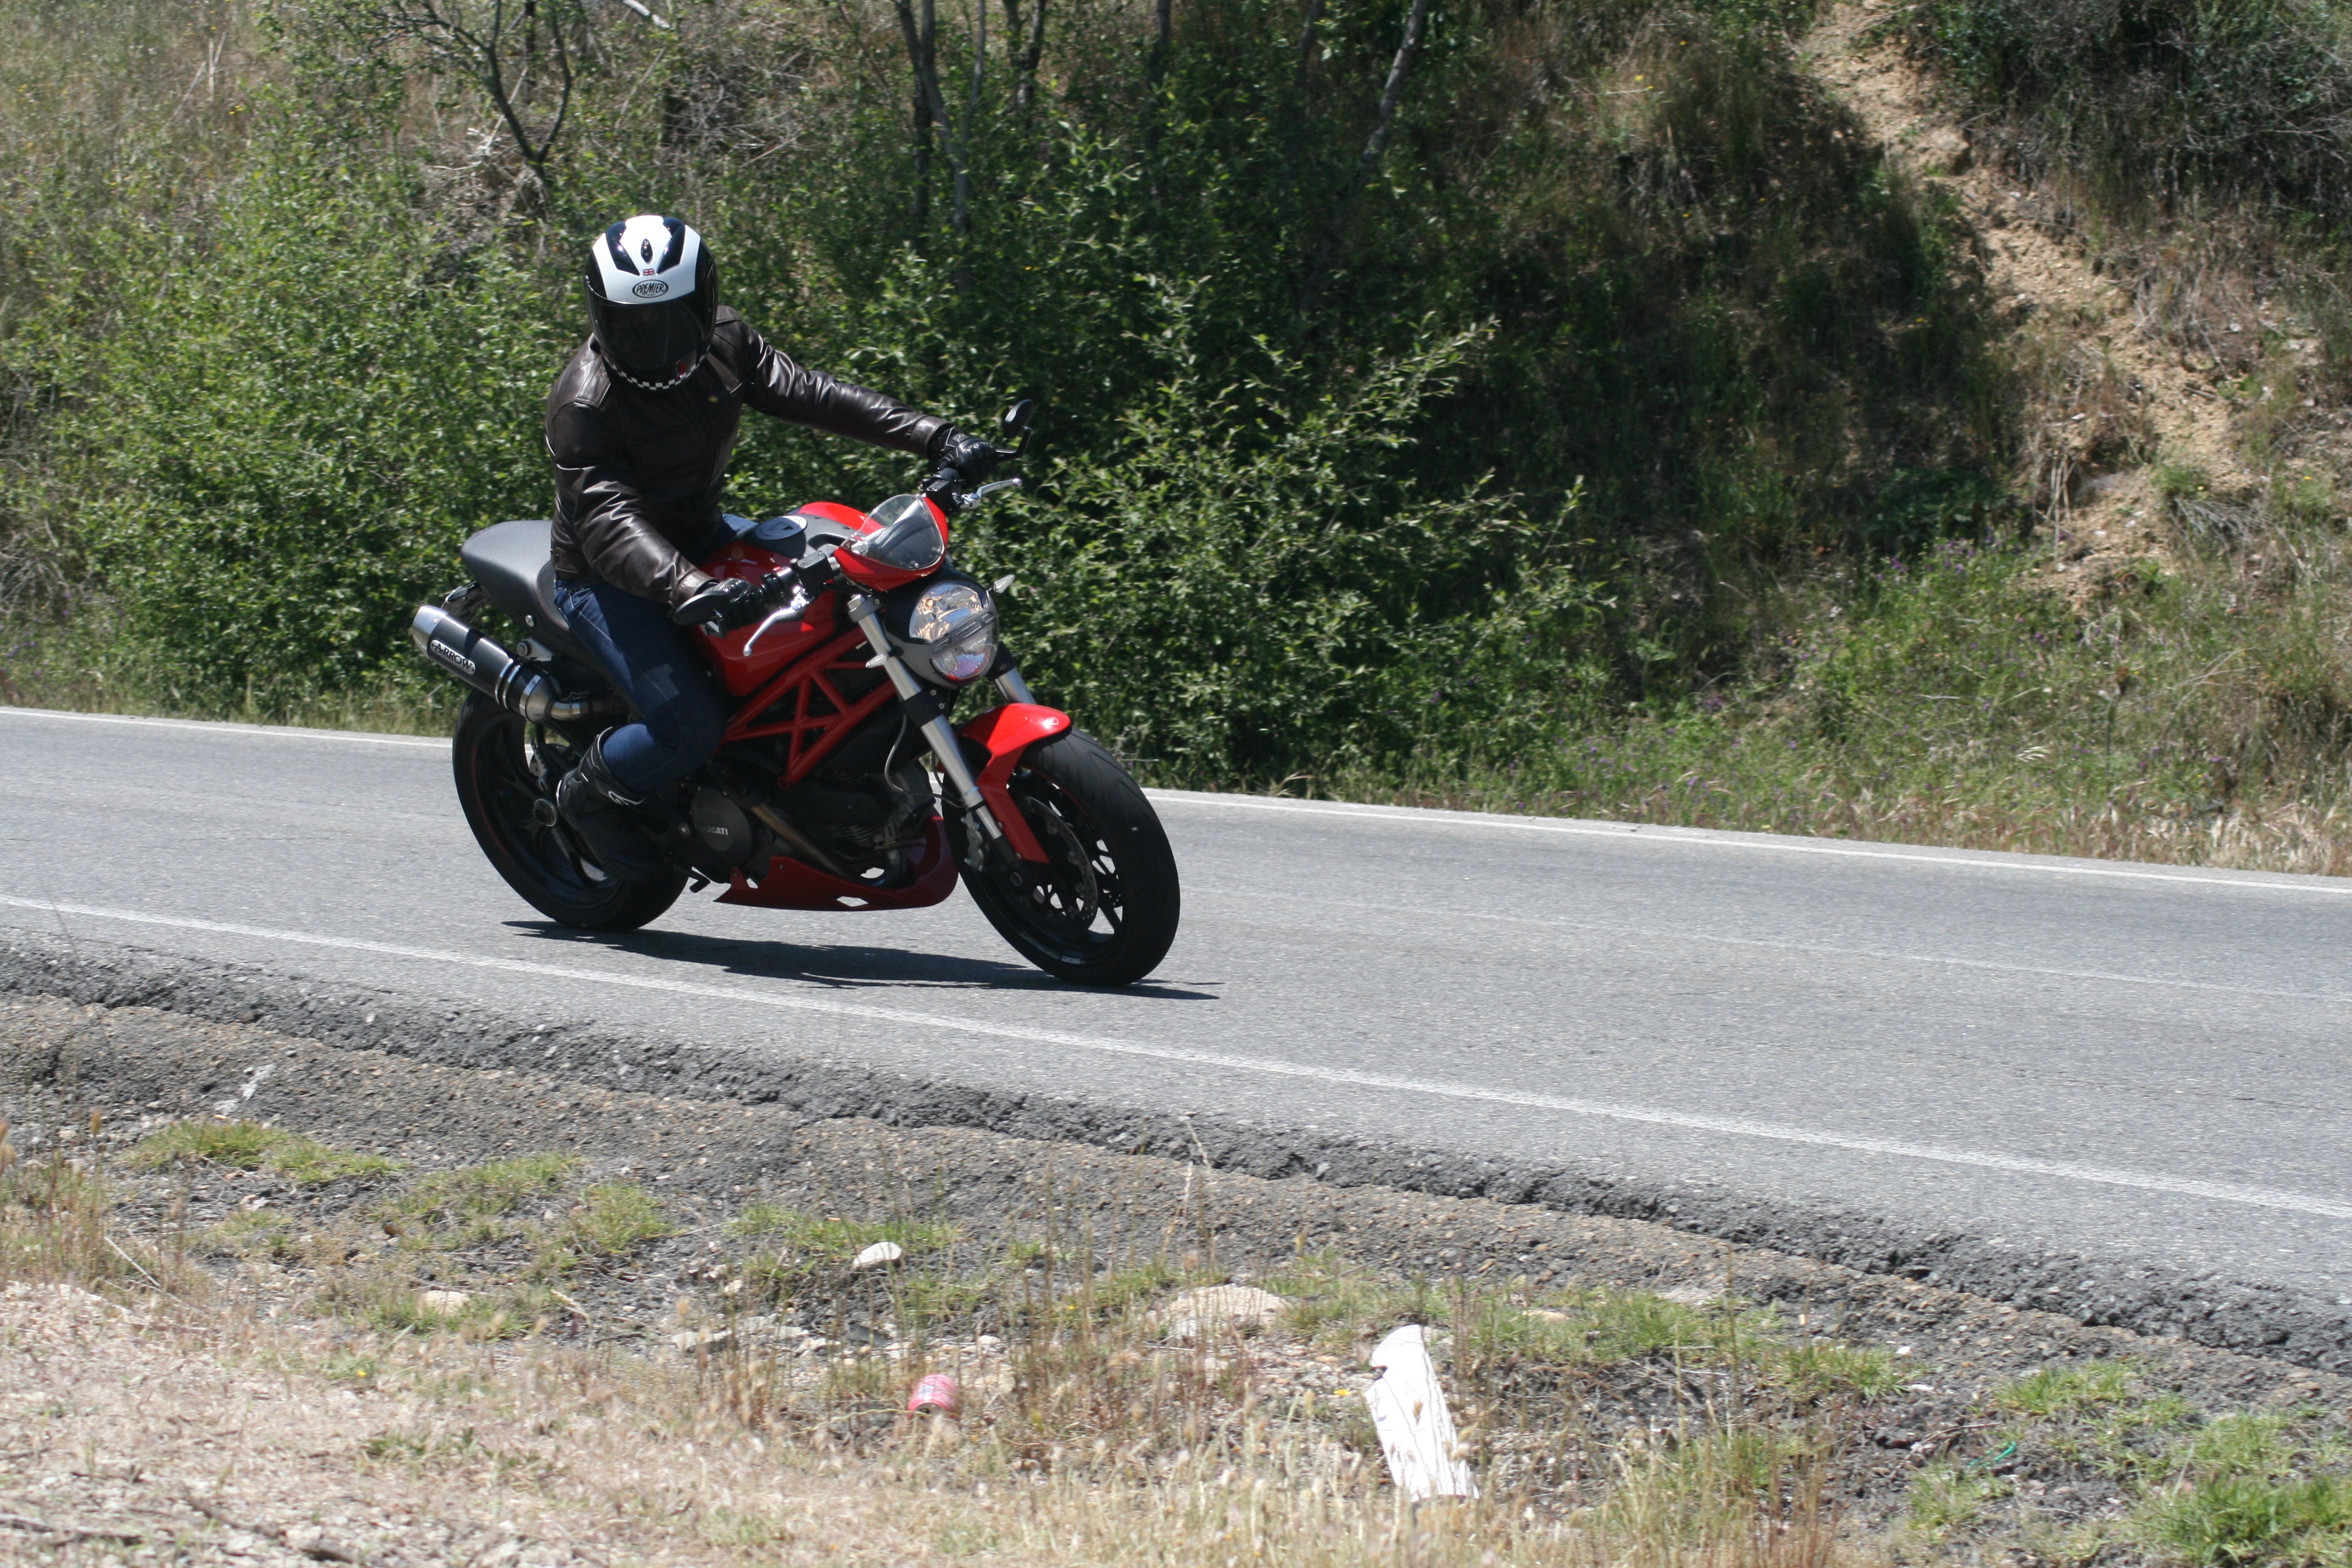
car, vehicle, motorcycle, race, moto, motorcyclist, biker, motorcycling, land vehicle, road racing, automobile make, stunt performer